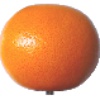
Label: pink_grapefruit